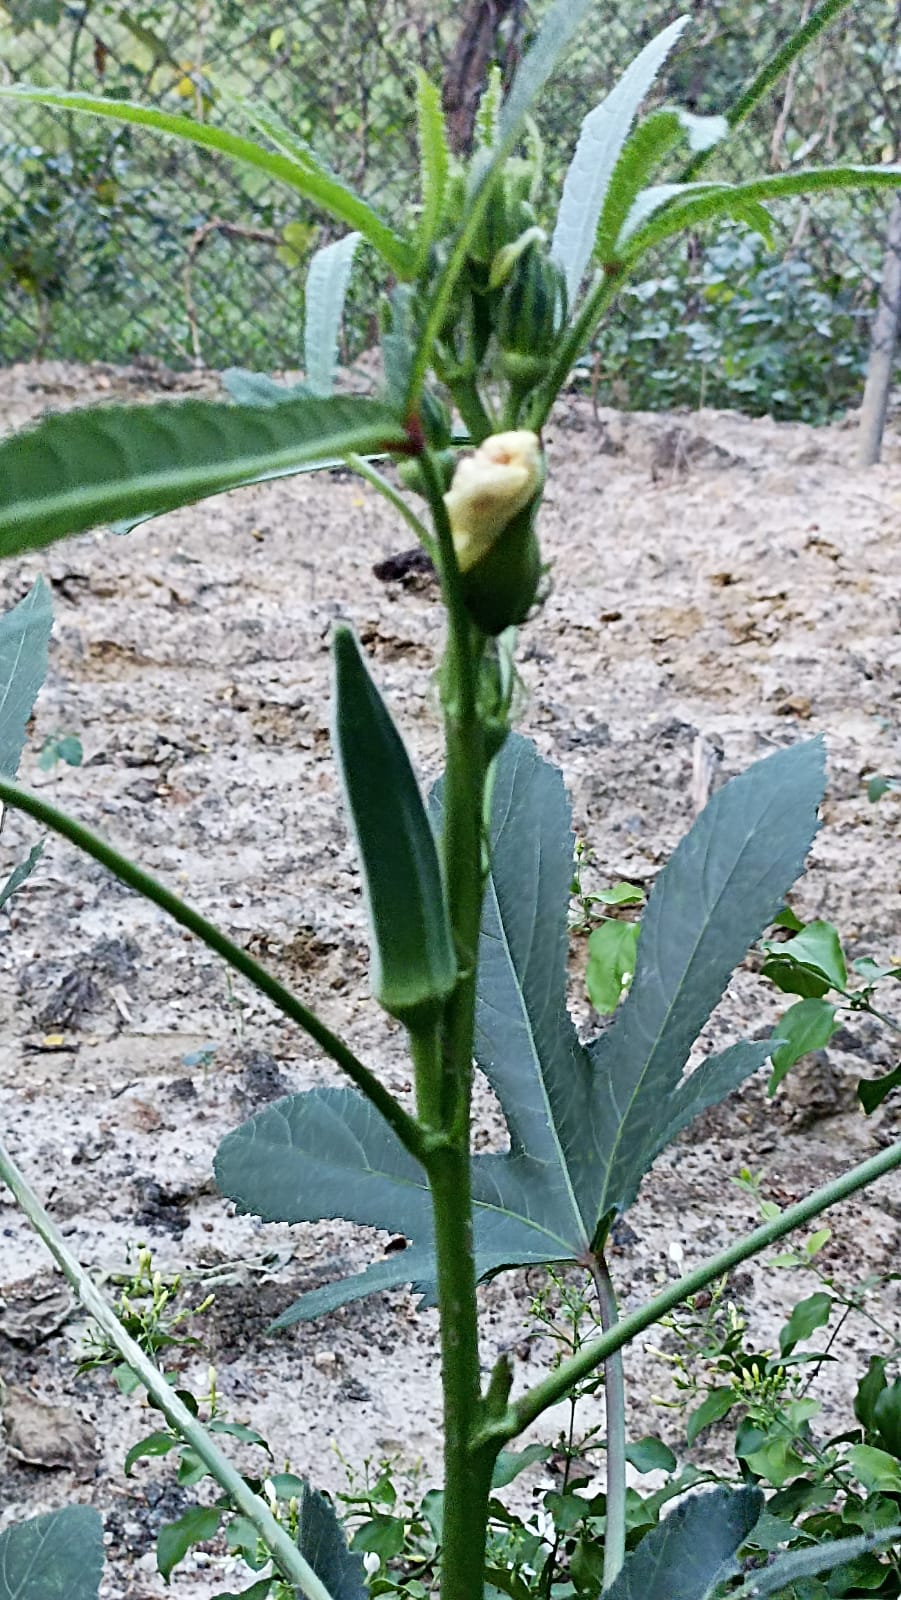
Label: Under-mature